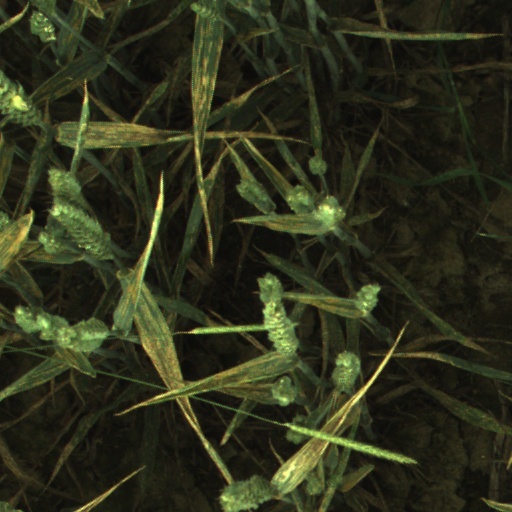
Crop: wheat